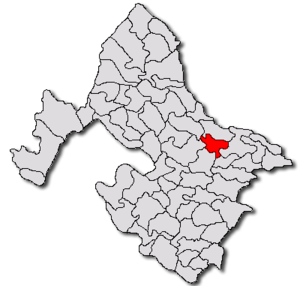
Voloiac est une commune roumaine du județ de Mehedinți, dans la région historique de l'Olténie et dans la région de développement du Sud-Ouest.